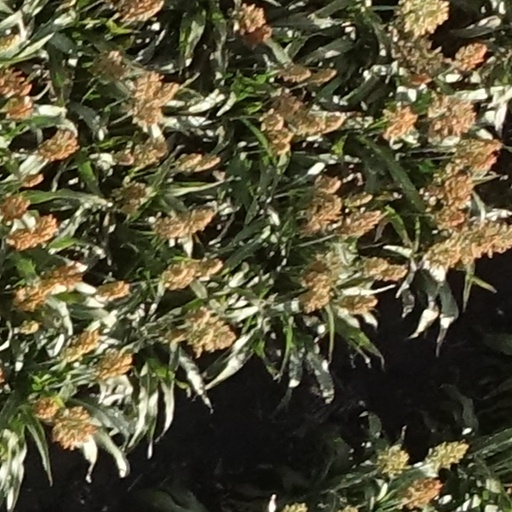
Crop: sorghum